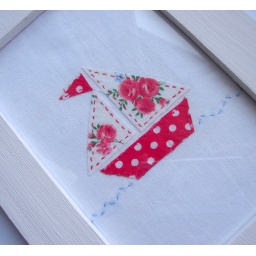
Cute applique and floral and polka dot boat in a wooden frame.